Tamarillo

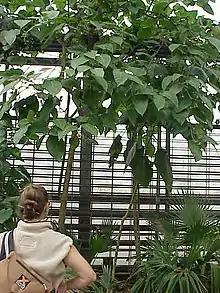
Tamarillo tree

The tamarillo trees are adaptable and very easy to grow. However, some plant management strategies can help to stabilize and improve plant performance.